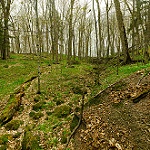
Scene: Outdoor